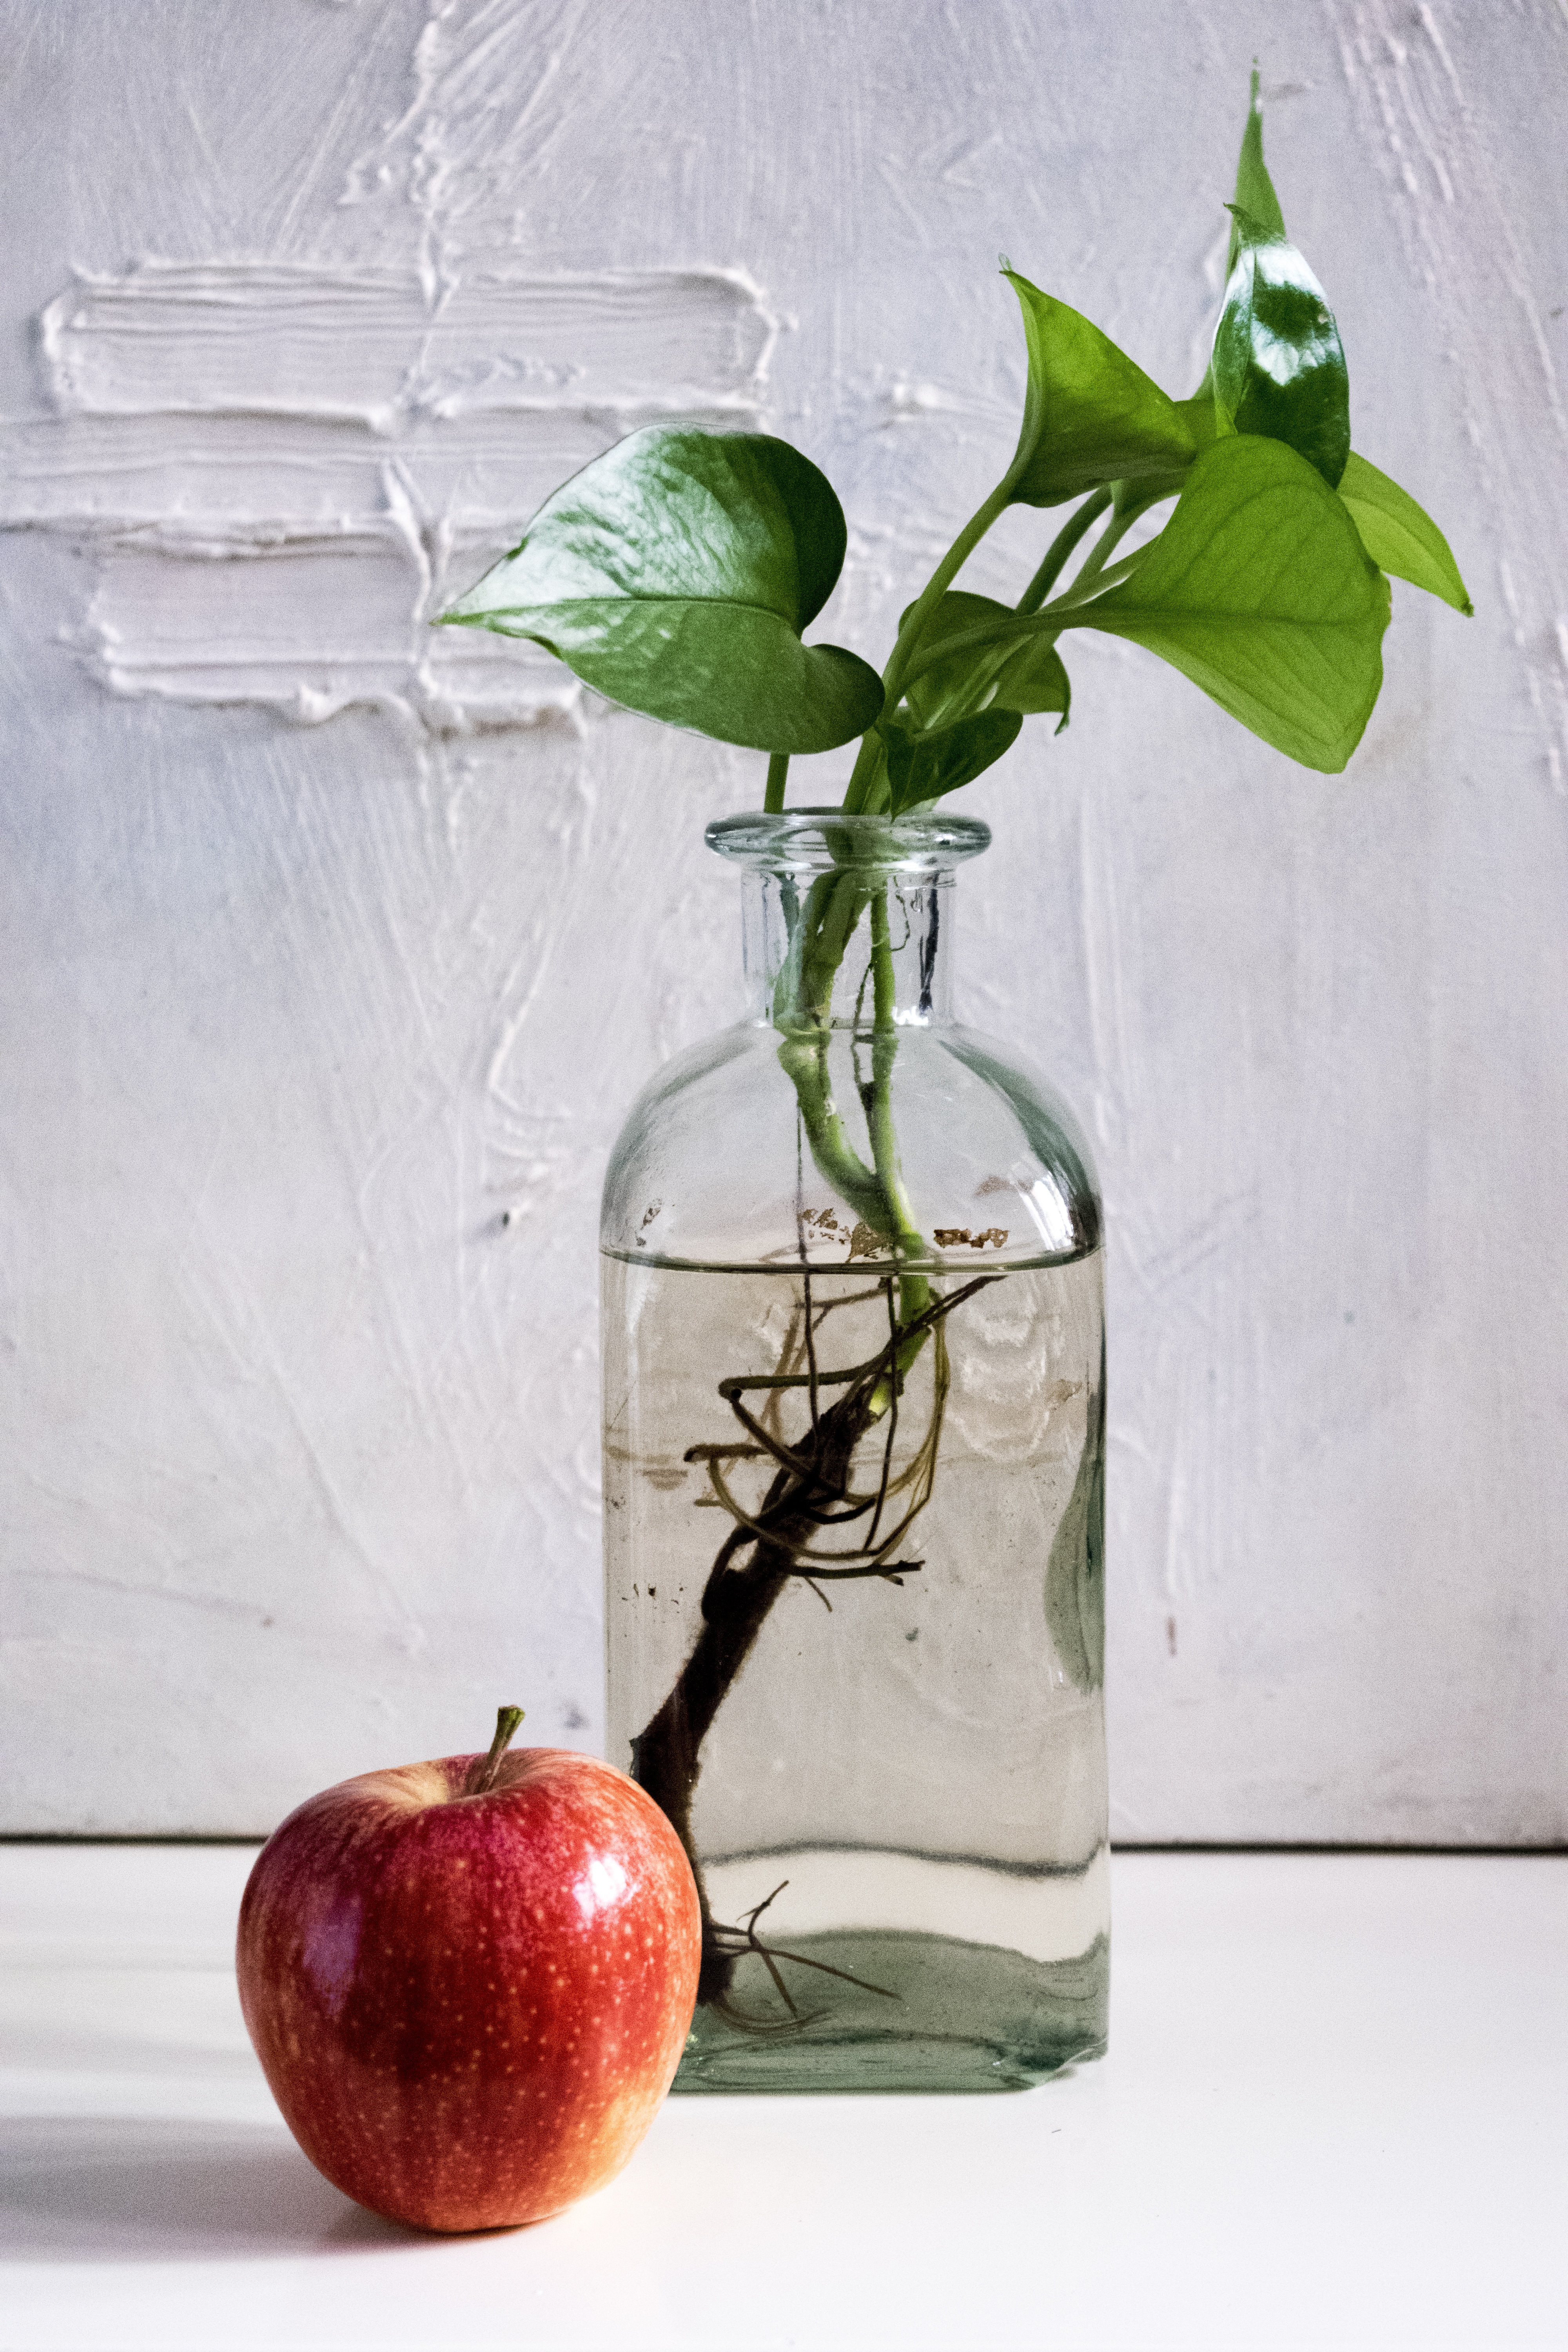
apple, branch, light, plant, flower, glass, vase, food, green, produce, bottle, still life, painting, composition, floristry, flowering plant, pact, still life photography, land plant